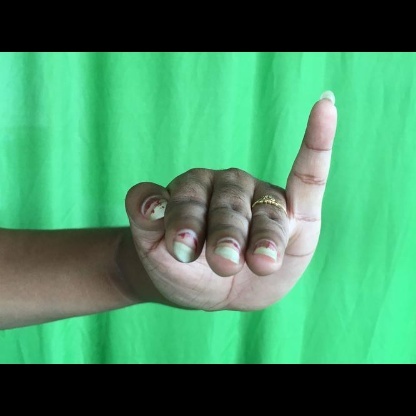
Mudra: Hamsapaksha